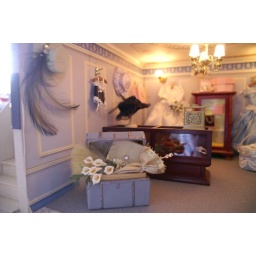
The dress shop called the devine Gown Emporium. All the dresses and bags etc were made by myself.